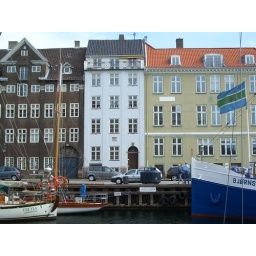
The white house is where Hans Christian Anderson lived and worked in Copenhagen, (on Nyhavn)